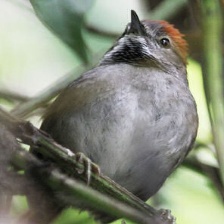
Species: AZARAS SPINETAIL
Scientific name: SYNALLAXIS AZARAE